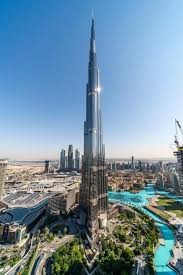
Landmark: Burj Khalifa